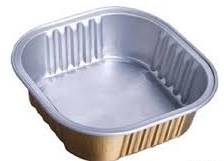
Label: metal